Wolseley Motors

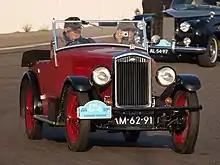
Hornet 1¼-litre open 2-seater 1931 initially a 6-cylinder development of Wolseley's design for the Morris Minor

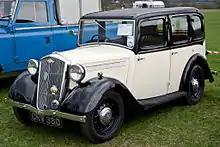
Wasp 1069 cc 1935

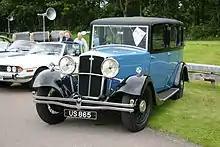
21–60 2.7-litre landaulette 1933

Thomas Vickers died in 1915, and Albert Vickers in 1919, both having reached their eighties. During the war, Wolseley's manufacturing capacity had rapidly developed and expanded. Immediately postwar, the Vickers directors decided to manufacture cars in large quantities at relatively cheap prices. Demand was good. They would borrow money, purchase the whole Ward End site and further expand Wolseley's works. Vickers also decided to consolidate their motor car interests in one company. Wolseley accordingly purchased from within the Vickers group: Electric and Ordnance Accessories Company Limited, the Motor-Car (Stellite Car) Ordnance Department and the Timken Bearing Department and announced Wolseley's future car programme would be: